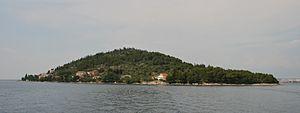
Ugljan est une île croate de l'archipel de Zadar, en mer Adriatique. Ses agglomérations se situent sur la côte est de l'île. L'île, dont la densité de population est une des plus élevées parmi les îles croates, produit des figues, des olives, du vin et du poisson. Un bateau de la Jadrolinija fait la navette entre le port de Preko et la ville de Zadar. L'île est par ailleurs reliée à l'île de Pašman par un pont. Sa surface est de 50,21 km², son littoral fait environ 70 km et sa population était de 7 583 habitants en 2001. Son ensoleillement est de 2 600 heures et sa pluviométrie de 800 mm par an.